Richland Cotton Mill

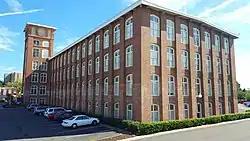

Richland Cotton Mill, also known as Pacific Mills, Lowenstein Mill, and Whaley's Mill, is a historic cotton mill building located at Columbia, South Carolina. It was built in 1894, and is a four-story, rectangular brick mill building. It features a seven-story stair tower, with a circular vent flanked by two arched vents. Attached to the building are an engine room, a boiler room with chimney, and a machine shop.